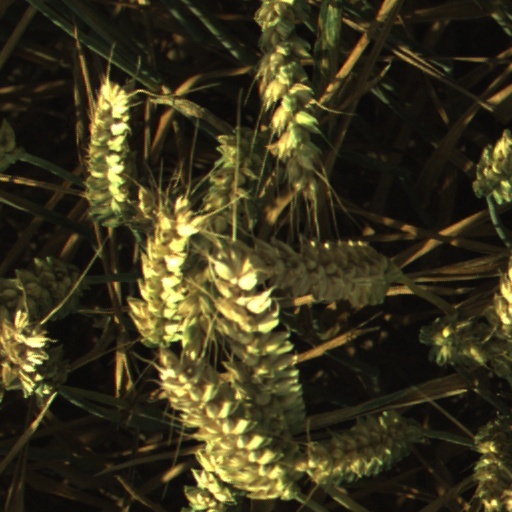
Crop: wheat